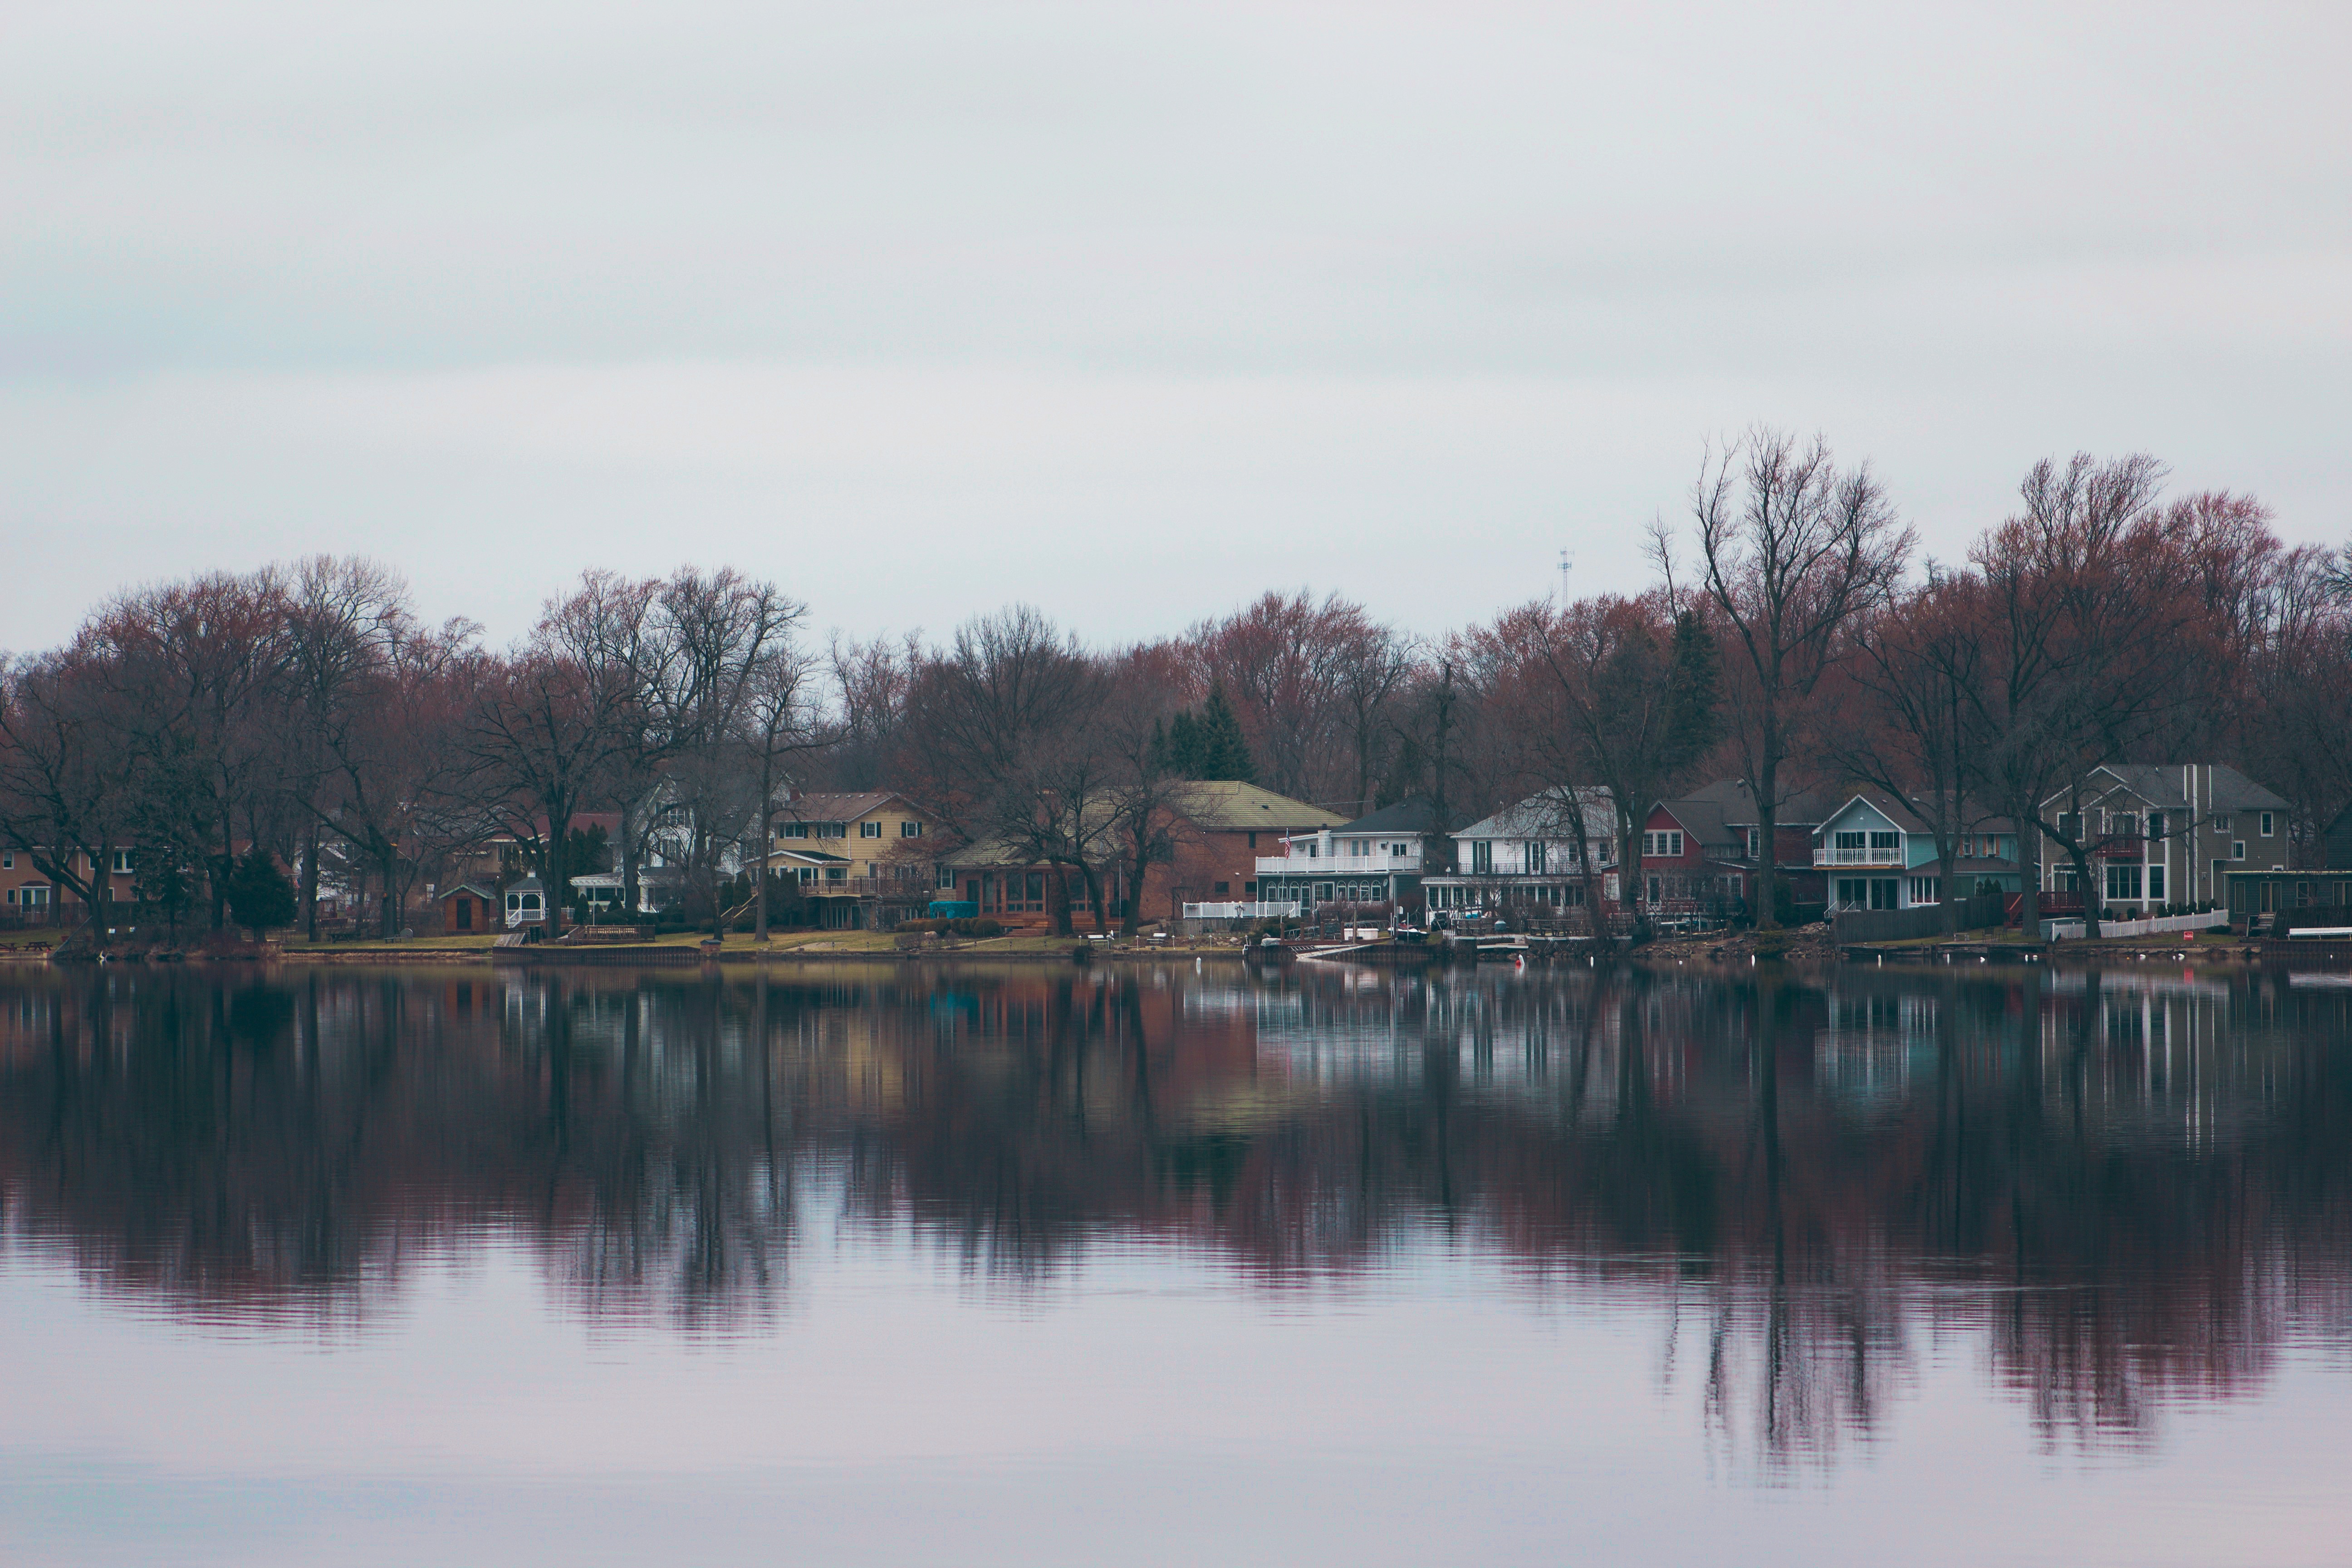
tree, water, nature, plant, morning, lake, river, dusk, pond, evening, reflection, reservoir, season, waterway, lakeside, atmospheric phenomenon, woody plant